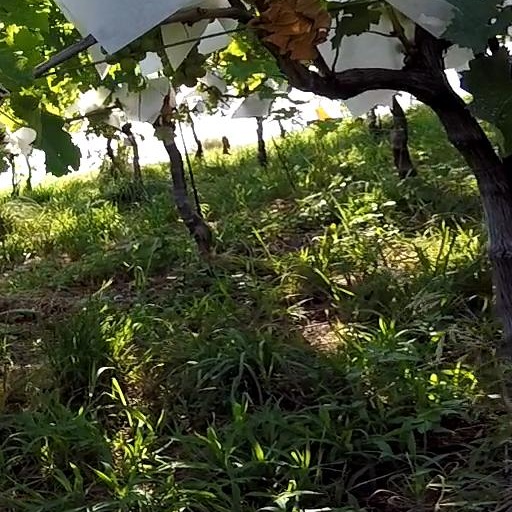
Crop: grape